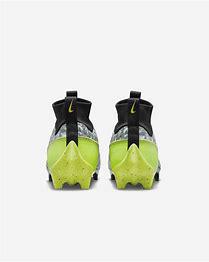
Brand: Nike
Model: Vapor Edge Pro 360 2